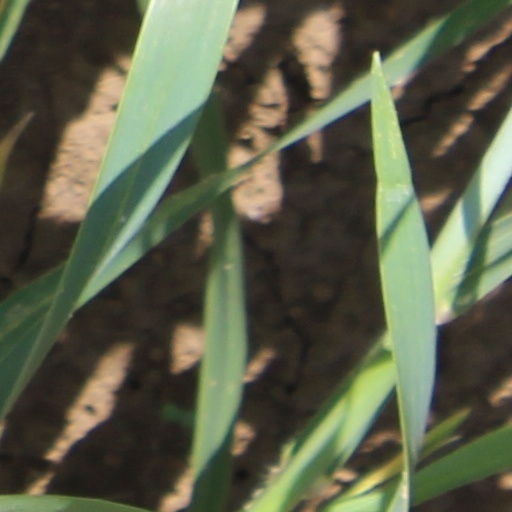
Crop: wheat